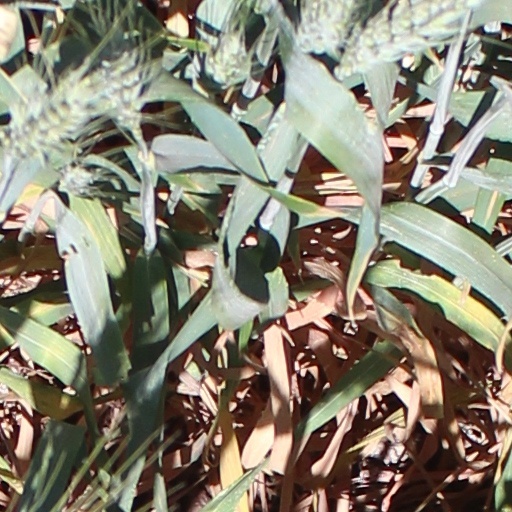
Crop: wheat